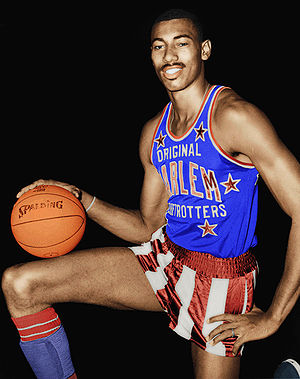
Wilt Chamberlain
"Wilton Norman ""Wilt"" Chamberlain, også kaldt Wilt the Stilt, The Big Dipper og Chairman of the Boards var en amerikansk professionel NBA basketballspiller. Han spillede for Philadelphia/San Francisco Warriors, Philadelphia 76ers og Los Angeles Lakers; han spillede desuden også for Harlem Globetrotters. Han scorede 100 point i en kamp i 1962 i NBA.